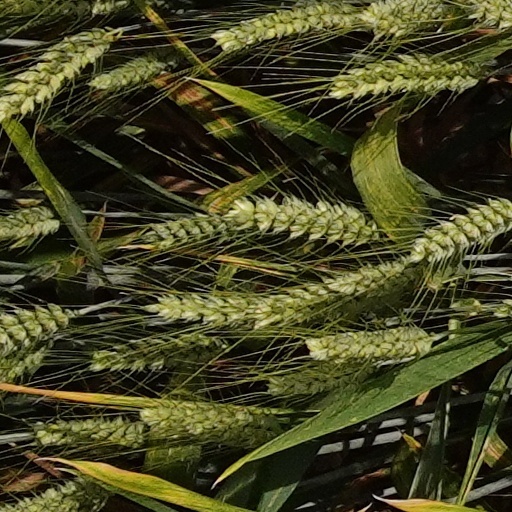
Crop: wheat